Quintus Pompeius

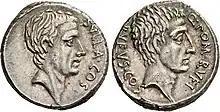
Coin issued by Pompeius depicting his two grandfathers Rufus and Sulla, both consuls

Quintus Pompeius Rufus (flourished 1st century BC) was the son of Quintus Pompeius Rufus, who was murdered in 88 BC, and Cornelia Sulla. His maternal grandparents were the dictator Lucius Cornelius Sulla and his first wife Ilia (or Julia). His paternal grandfather was the consul of 88 BC, Quintus Pompeius Rufus, while his paternal grandmother is unknown.